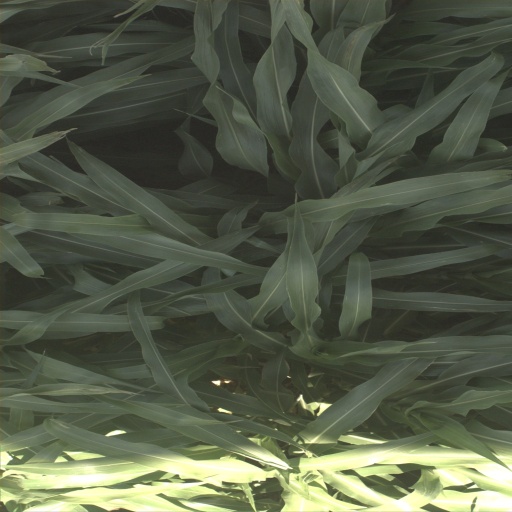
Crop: sorghum